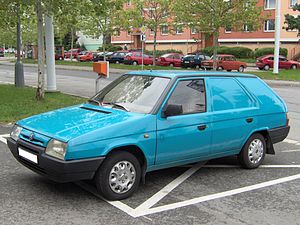
Škoda Praktik
Škoda Praktik er betegnelsen for varebilsudgaver af forskellige bilmodeller fra Škoda Auto. De er baseret på personbiler, men registreret som varebiler. Førerkabinen og varerummet er adskilt med en væg bag forsæderne.